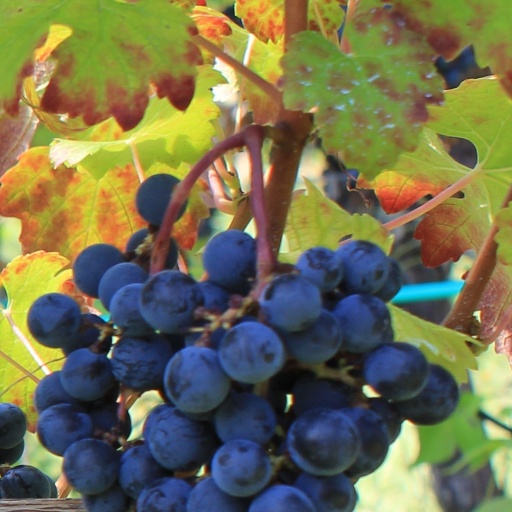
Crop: grape